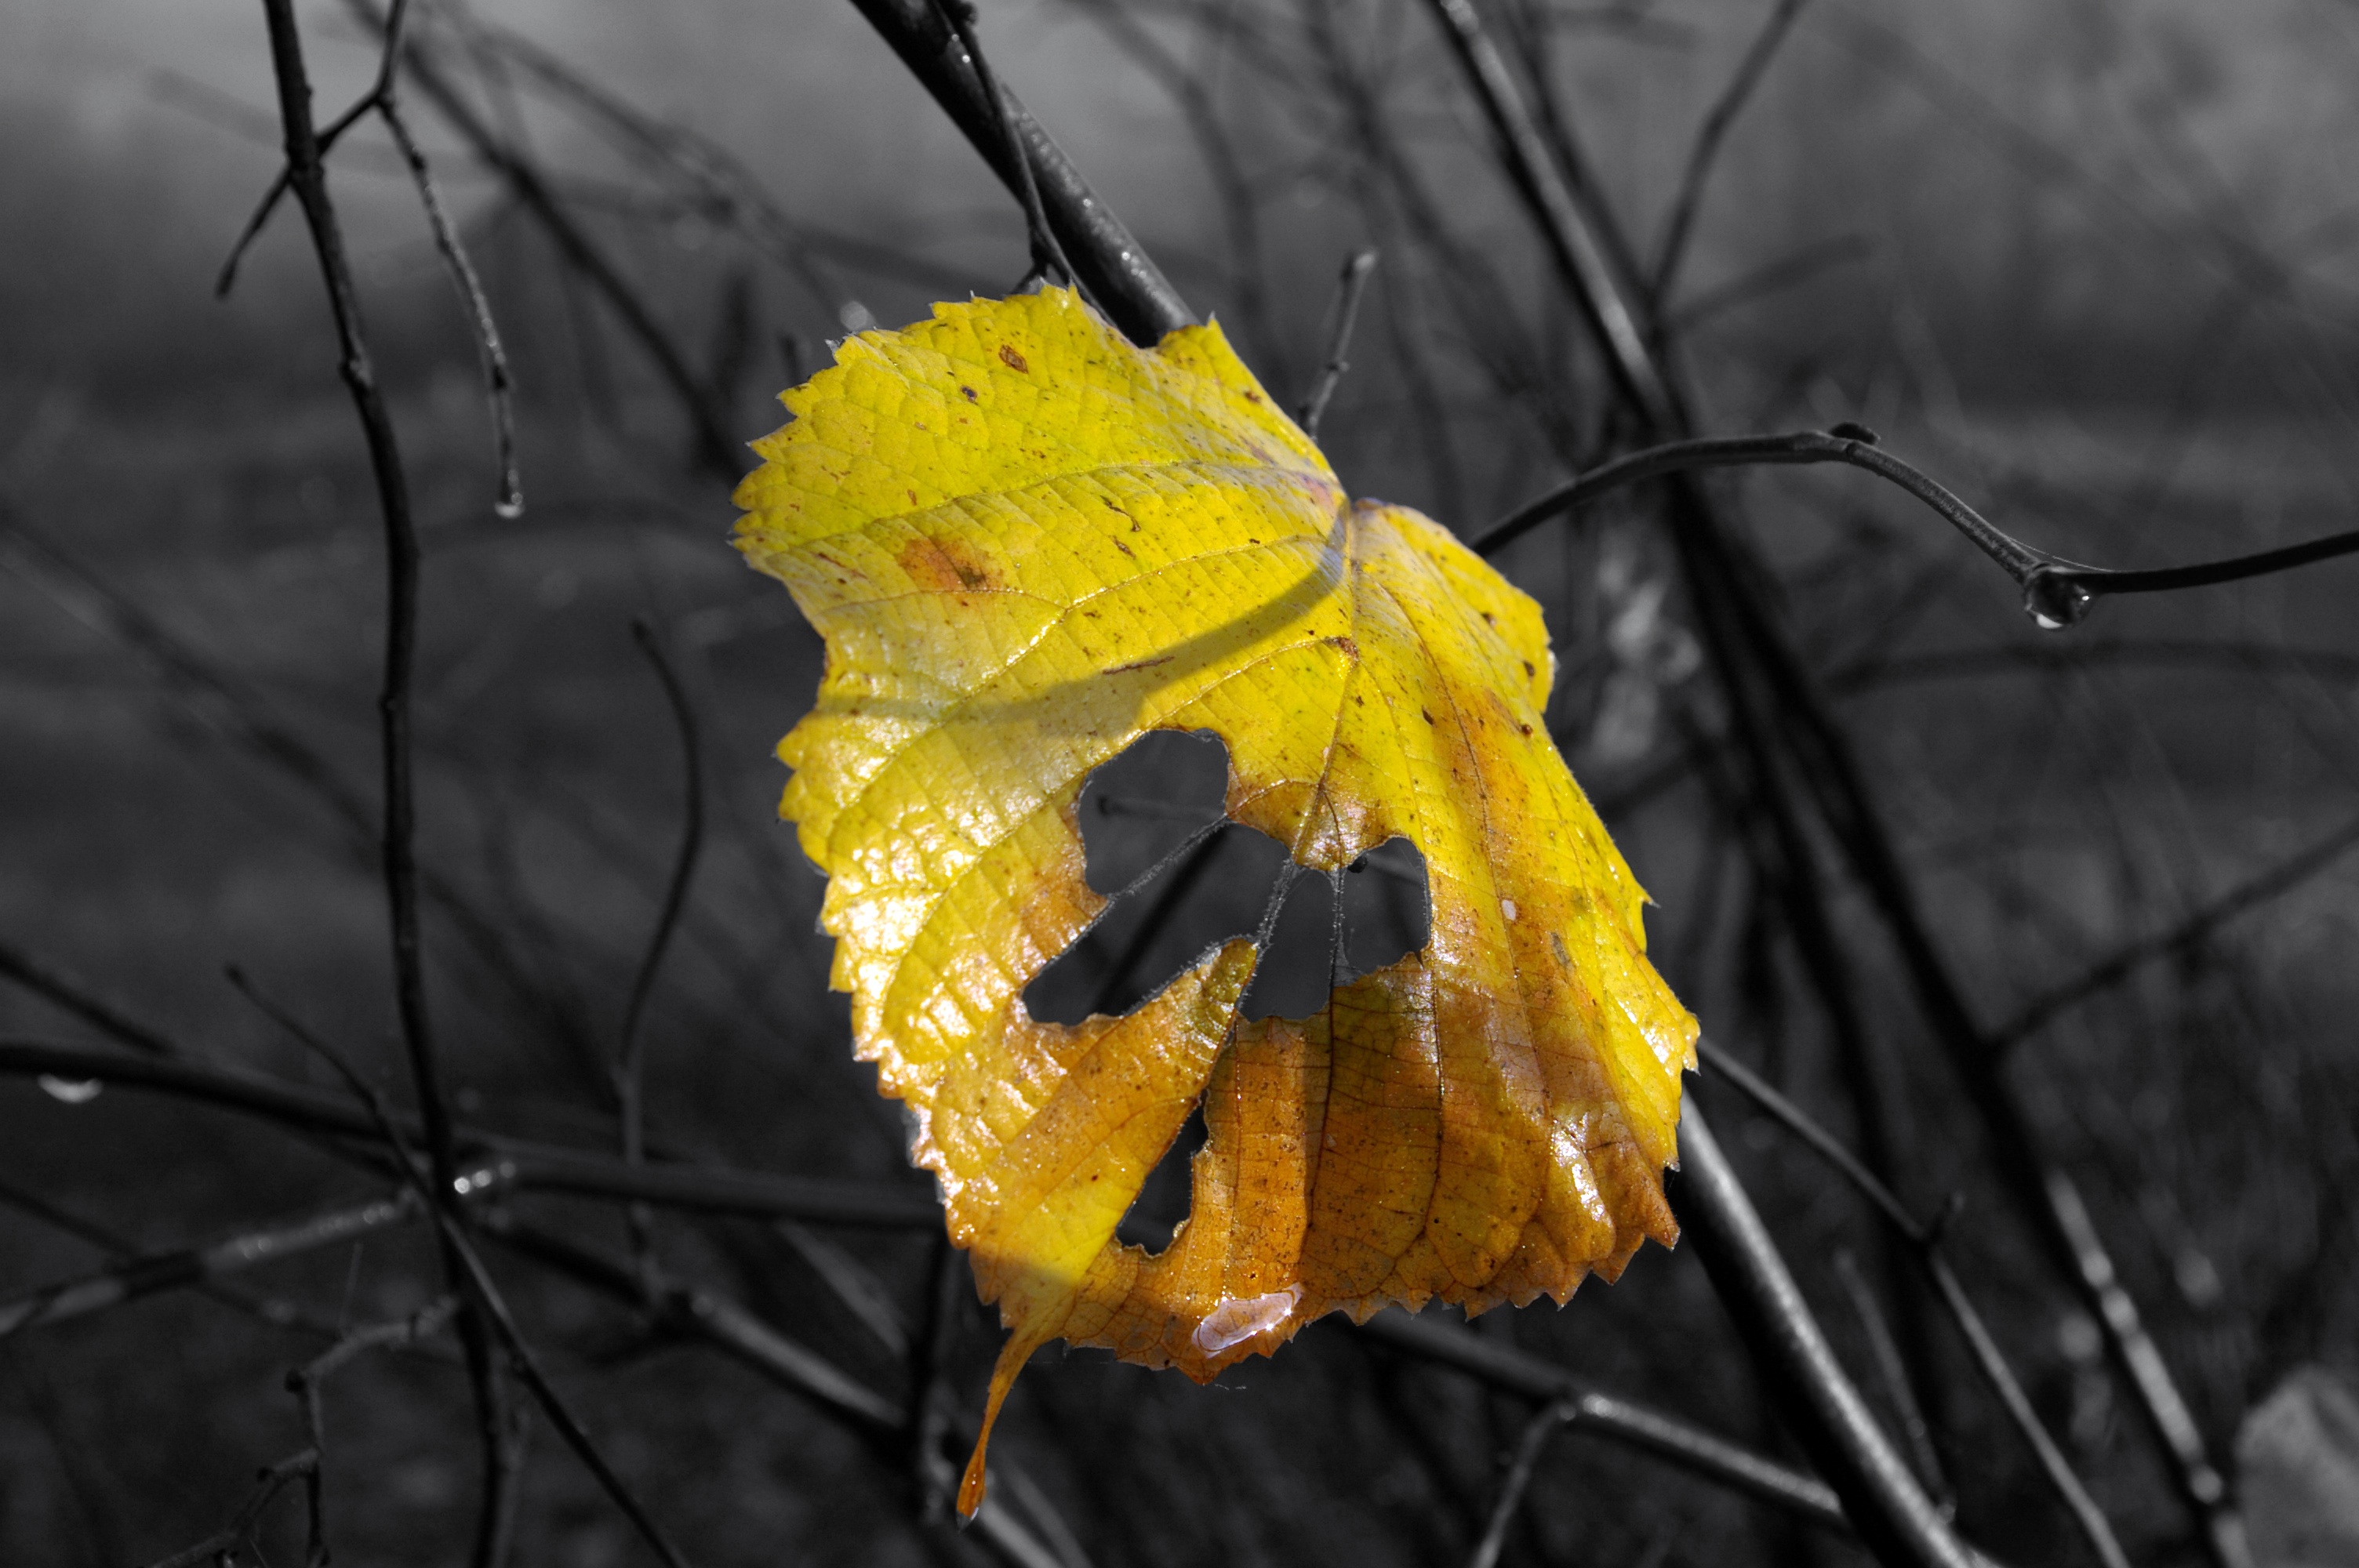
tree, nature, branch, light, plant, photography, sunlight, texture, leaf, flower, foliage, spring, color, insect, autumn, botany, colorful, yellow, flora, season, fauna, invertebrate, dead leaf, close up, leaves, autumn leaves, autumn landscape, macro photography, red color, art autumn, plant stem